Nancy Kirk

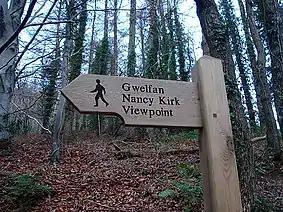
Nancy Kirk Viewpoint, Pant Da Nature Reserve

Kirk is fondly remembered by her students for her generosity, and colorful language. She actively put time into caring for her students and properly teaching the curriculum. Kirk put effort into the brightest and weakest students equally, making sure all of them moved forward and were able to learn what she was teaching. In contrast, back when she was working in the Royal Ordinance Factory (1942-1945), she boisterously challenged authority with her own ideas on how to run the factory more efficiently. This landed her a ban from "any further checking of machinery".